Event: Nepal Earthquake
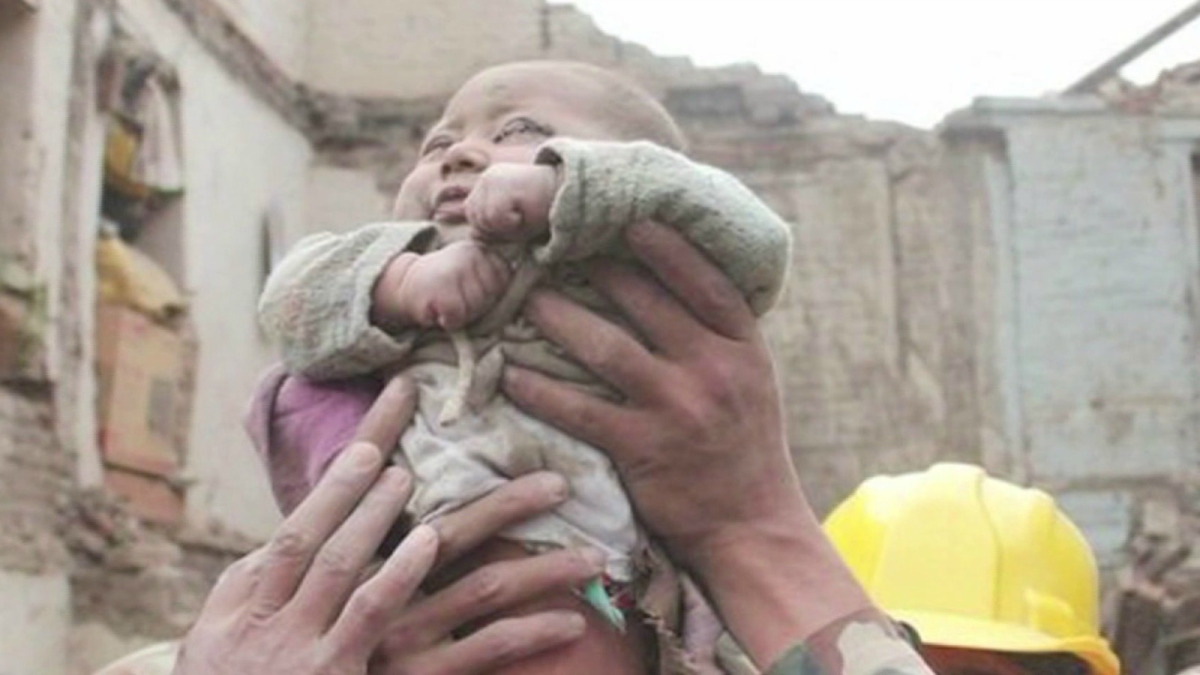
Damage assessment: damage